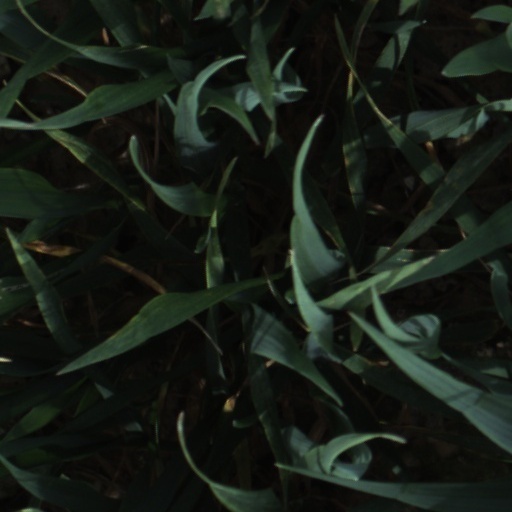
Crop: wheat